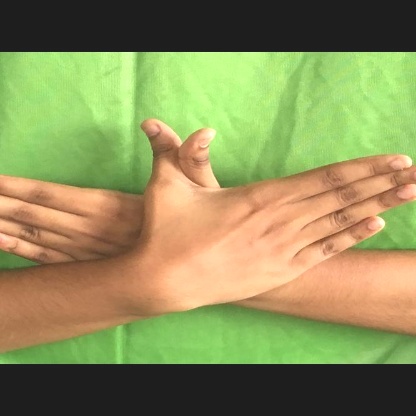
Mudra: Garuda